SuperTux

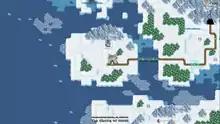
At the end of "Icy Island", the first world in the game, the Yeti boss awaits Tux.

At the end of each world is a boss, such as the Yeti boss on Icy Island or the Ghosttree on the Forest World.